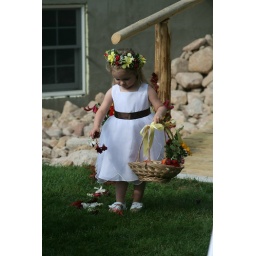
Emma the flower girl in action. Photo by Erica LaLonde.